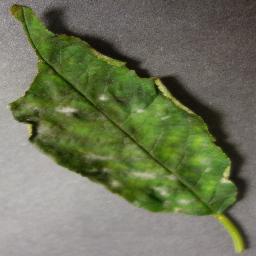
Label: Cherry___Powdery_mildew